Thomas Danneberg

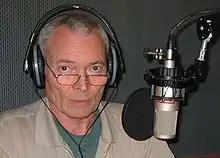
Danneberg in 2010

Thomas Danneberg (2 June 1942 – 30 September 2023) was a German actor. He is best known as Charles Emerson in the 1967 Edgar Wallace film "The Blue Hand" and for dubbing over the actors Arnold Schwarzenegger, Terence Hill, Sylvester Stallone, John Cleese, Dan Aykroyd, Adriano Celentano, Nick Nolte, John Travolta, Michael York, Rutger Hauer and Dennis Quaid.